Robert Spangler

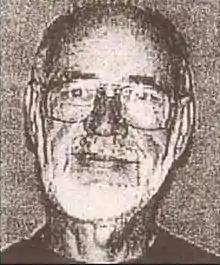
An FBI photo of Spangler

Robert Spangler (January 10, 1933 – August 5, 2001) was a serial killer who confessed to murdering his first and third wives and his two children. He was also suspected of murdering his second wife.